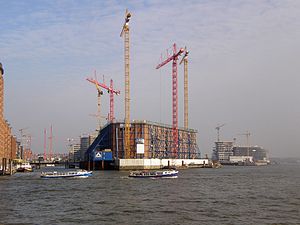
Elbphilharmonie / Galleri
Elbphilharmonie er en koncertsal i Hamborgs Hafen City, der blev indviet 11. januar 2017. Huset er tegnet af det schweiziske arkitektfirma Herzog & de Meuron. Udover tre koncertsale rummer bygningen hotel, restauranter, boliger og parkeringshus samt en offentligt tilgængelig udsigtsplatform. Byggeriet begyndte i 2007, forventedes afsluttet i 2010 og havde et budget på 272 mio. EUR. Huset afleveredes med mere end seks års forsinkelse, mens prisen i mellemtiden var steget til 866 mio. EUR. Fra begyndelsen var målet, et nyt vartegn for byen og skabe et kulturelt fyrtårn for alle byens borgere.